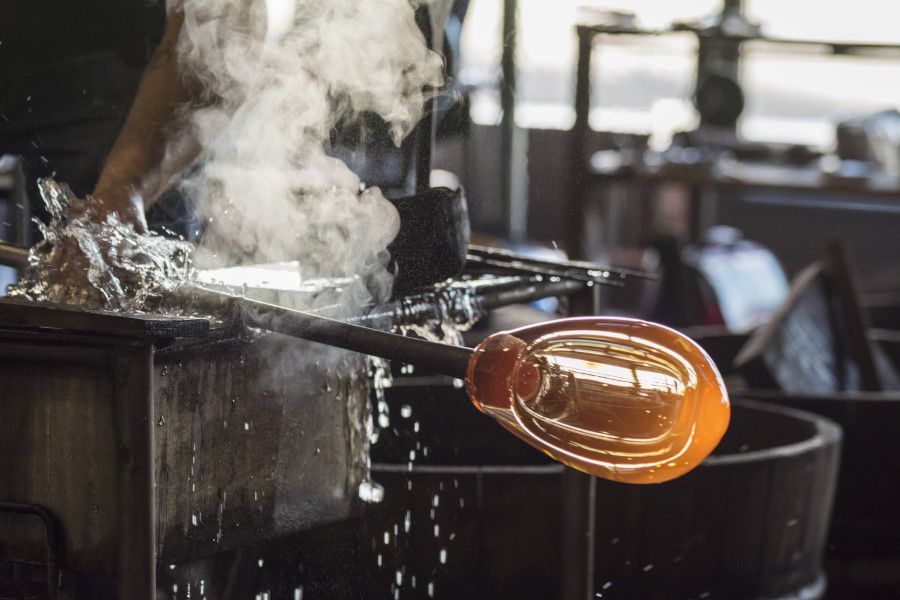
glass